International Indian School, Riyadh

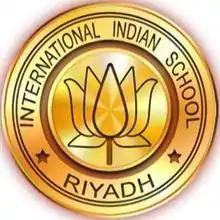
IISR logo until 2022

In the wake of a sudden and exponential influx of Indian workers and professionals in Saudi Arabia as a consequence of the 1973 energy crisis and subsequent oil boom, the new generation of expatriate families in the country struggled to provide their children with quality-education as the British and American schools were costly enough get enrolled, and thus, infeasible. Zeenat Musarrat Jafri, an Indian educator from Lucknow and a former teacher at Kendriya Vidyalaya who had arrived in Riyadh in 1979 with her husband, also faced similar hurdles in enrolling her three-year-old son into a proper school. She soon realized the importance of a community-based school in the country and reached out to the-then Indian prime minister Indira Gandhi during her four-day state-visit to Saudi Arabia in April 1982 and asked her to speak to the Saudi authorities to get a permission for the school. The school was founded on 9 October 1982 as Embassy of India School, Riyadh with just 20 students to cater to the educational requirements of the children of Indian expatriate community working in and around Riyadh city.